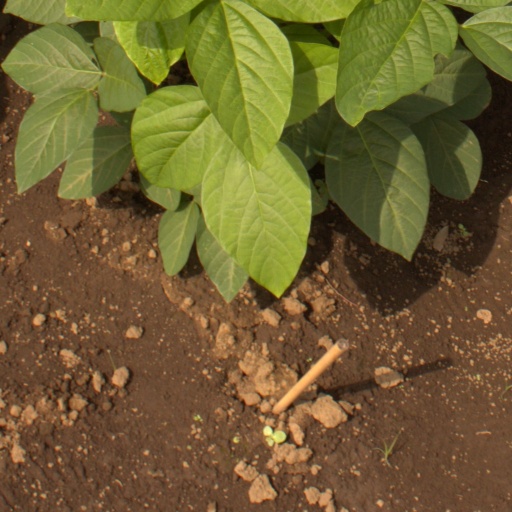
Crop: soybean